Fanny E. Minot

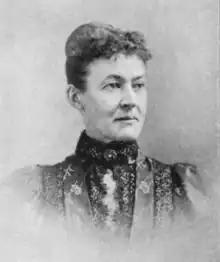
No later than 1895

Minot was known in Concord and in New Hampshire as a public worker and through her association with the WRC. She was a charter member of the E. E. Sturtevant Corps of Concord, which was one of the first to be organized in New Hampshire. Her abilities soon brought her into prominence in the local Corps, in which she held various offices up to and including the organization's first treasurer, later becoming president. She was also prominent in the state body. In 1893, she was elected Department President, having served as Department Secretary and Installing Officer. Her work as a national inspector and member of the national executive committee, in which she manifested exceptional executive ability and strong leadership, formed the stepping stone to the position of national president.